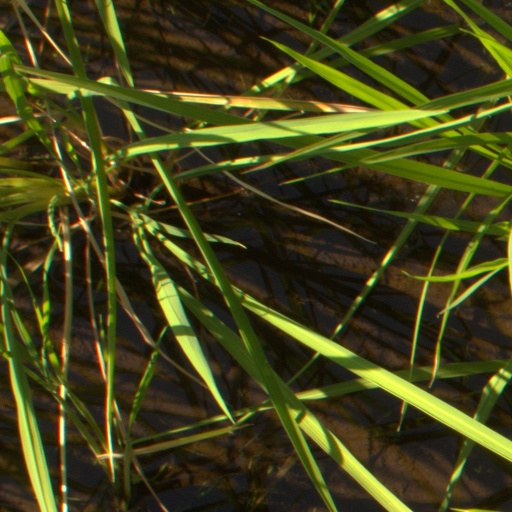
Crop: rice